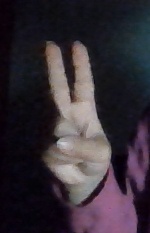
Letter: taa